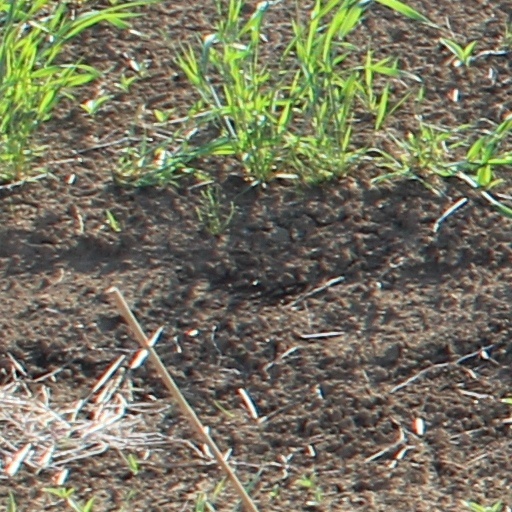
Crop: wheat